Aelhaiarn

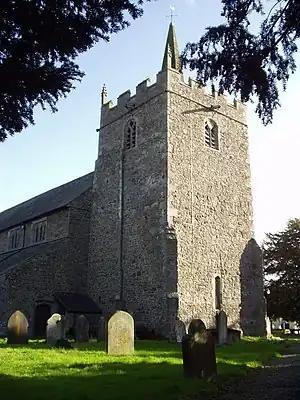
The 14th-century church of St Aelhaiarn at Guilsfield

Saint Aelhaiarn was separately venerated at Guilsfield ("Hemlock-field") near Welshpool in Powys and at Llanaelhaearn on the Llŷn peninsula in Gwynedd. (The latter, however, was long known as "Llanhaiarn" through a corruption of his name; the nearby estate known as Elernion ("St Elern's") is thought to have a similar origin.)